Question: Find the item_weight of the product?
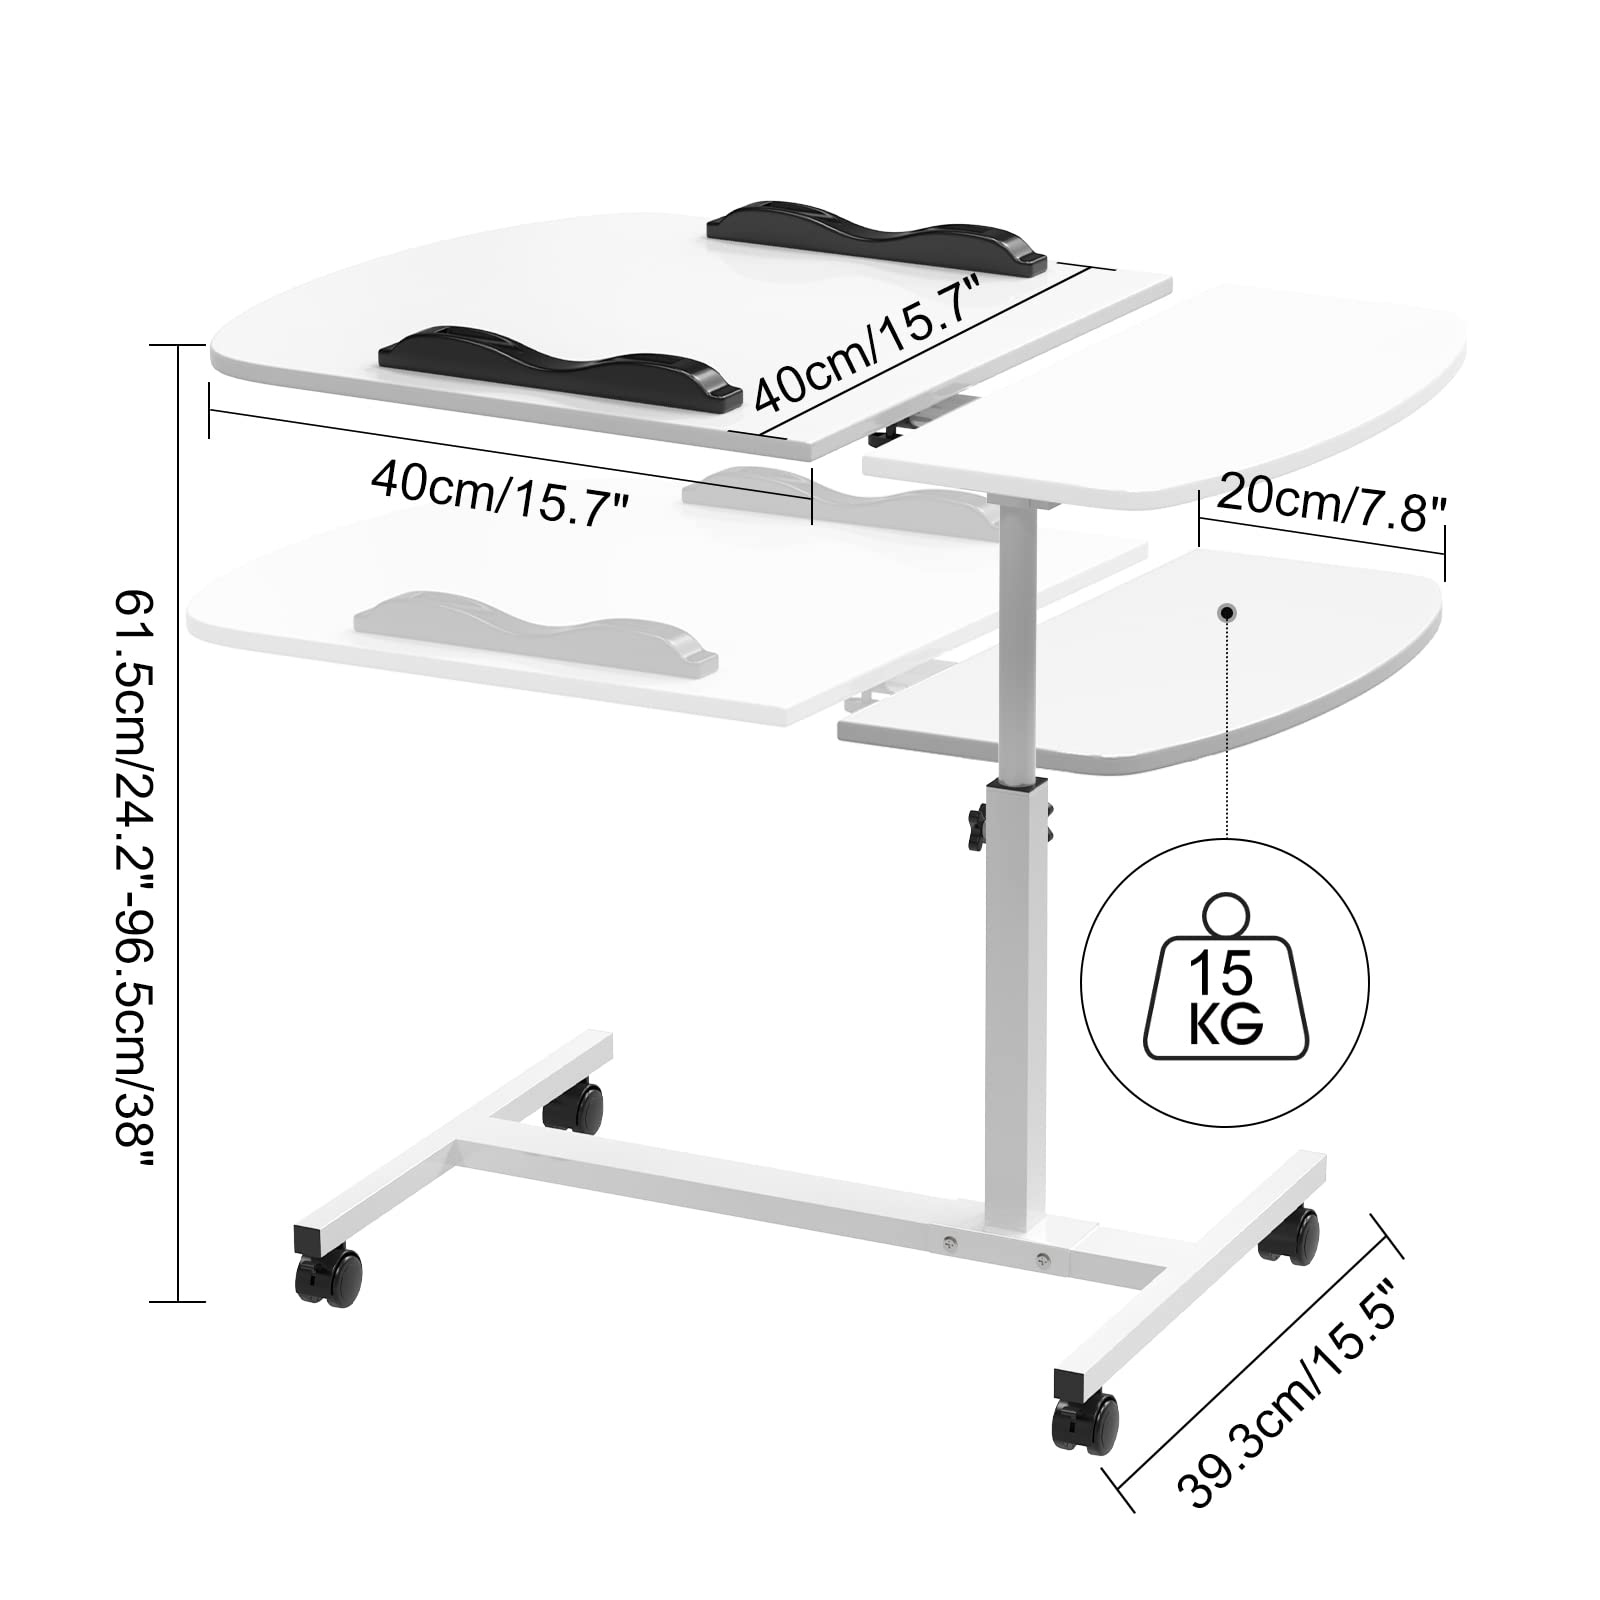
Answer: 15.0 kilogram